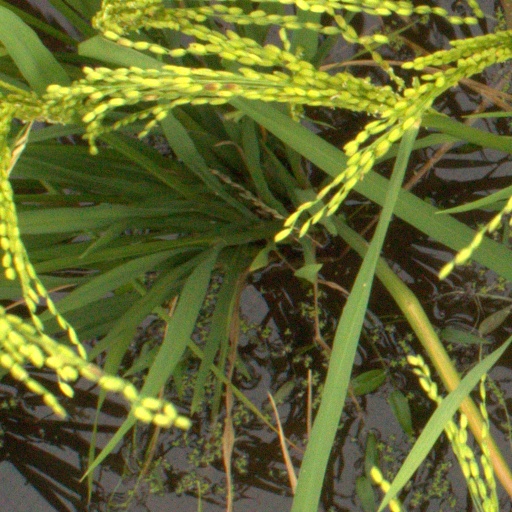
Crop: rice